Convoy Faith

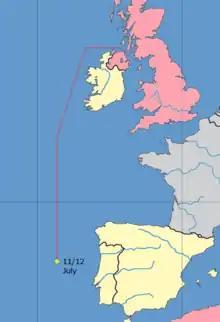
Convoy Faith's approximate route until the night of 11/12 July

"California" and "Duchess of York" sailed from Greenock on the afternoon of 7 July. They spent the night at anchor in the Clyde; shortly after getting underway early the next day they were joined by the storeship MV "Port Fairy", bound for Australia and New Zealand via West Africa and the Panama Canal. The master of the "Duchess of York", Captain W.G. Busk-Wood, probably served as the Convoy Commodore. Busk-Wood had been the master of the liner SS "Duchess of Bedford" prior to the war, and remained in command of this ship until November 1942 when he transferred to "Duchess of York". He also held the rank of commander in the Royal Naval Reserve. The merchant ships were escorted by the destroyer and frigate from 9 July, and the Canadian destroyer joined the convoy the next day. While "Iroquois" commanding officer, Commander W.B.L Holms, was the most senior officer present, he chose to not assume command of the convoy as his destroyer would not remain with the troopships for their entire journey. The route taken by Convoy Faith was similar to that of other recent convoys sailing between Britain and Africa. While the strength of the escort force was much smaller than that assigned to the regular convoys, it was believed that submarines posed the main threat and that three warships would provide adequate protection.